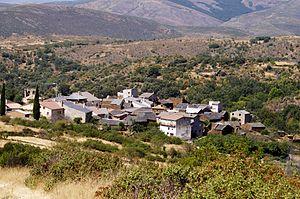
La Bodera est une commune d'Espagne de la province de Guadalajara dans la communauté autonome de Castille-La Manche.